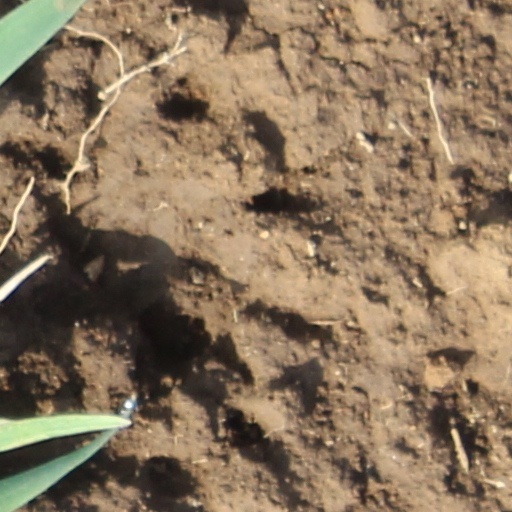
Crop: wheat